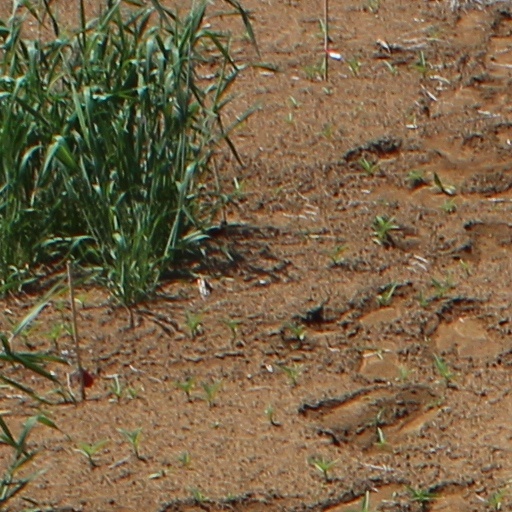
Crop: wheat